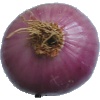
Label: Onion Red Peeled 1